Canada in World War I

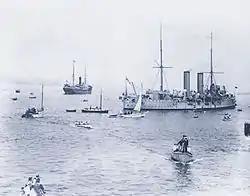
"Komagata Maru" (left background) being escorted by and a swarm of small boats, 1914

The underlying tension between French and British Canada came to national attention during World War I. Prior to the war, the French Canadians did not see themselves obliged to serve the British interests. The issue reached its zenith when Canadian Prime Minister Robert Borden introduced the Canadian Military Service Act of 1917. Although some farmers and factory workers opposed the legislation, it was in Quebec where conscription was most vociferously denounced. Leading the campaign against conscription was Quebec nationalist Henri Bourassa and Sir Wilfrid Laurier, who argued that the war pitted Canadians against each other. In the subsequent election of 1917, Borden was able to convince enough English-speaking Liberals to vote for his party, and the Union government won 153 seats, nearly all from English Canada. The Liberals won 82 seats. Although the Union government won a large majority of seats, the Union government won only 3 seats in Quebec.